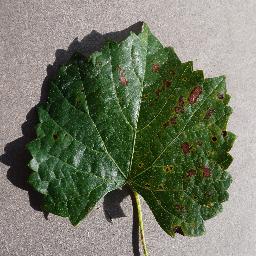
Label: Grape___Esca_(Black_Measles)